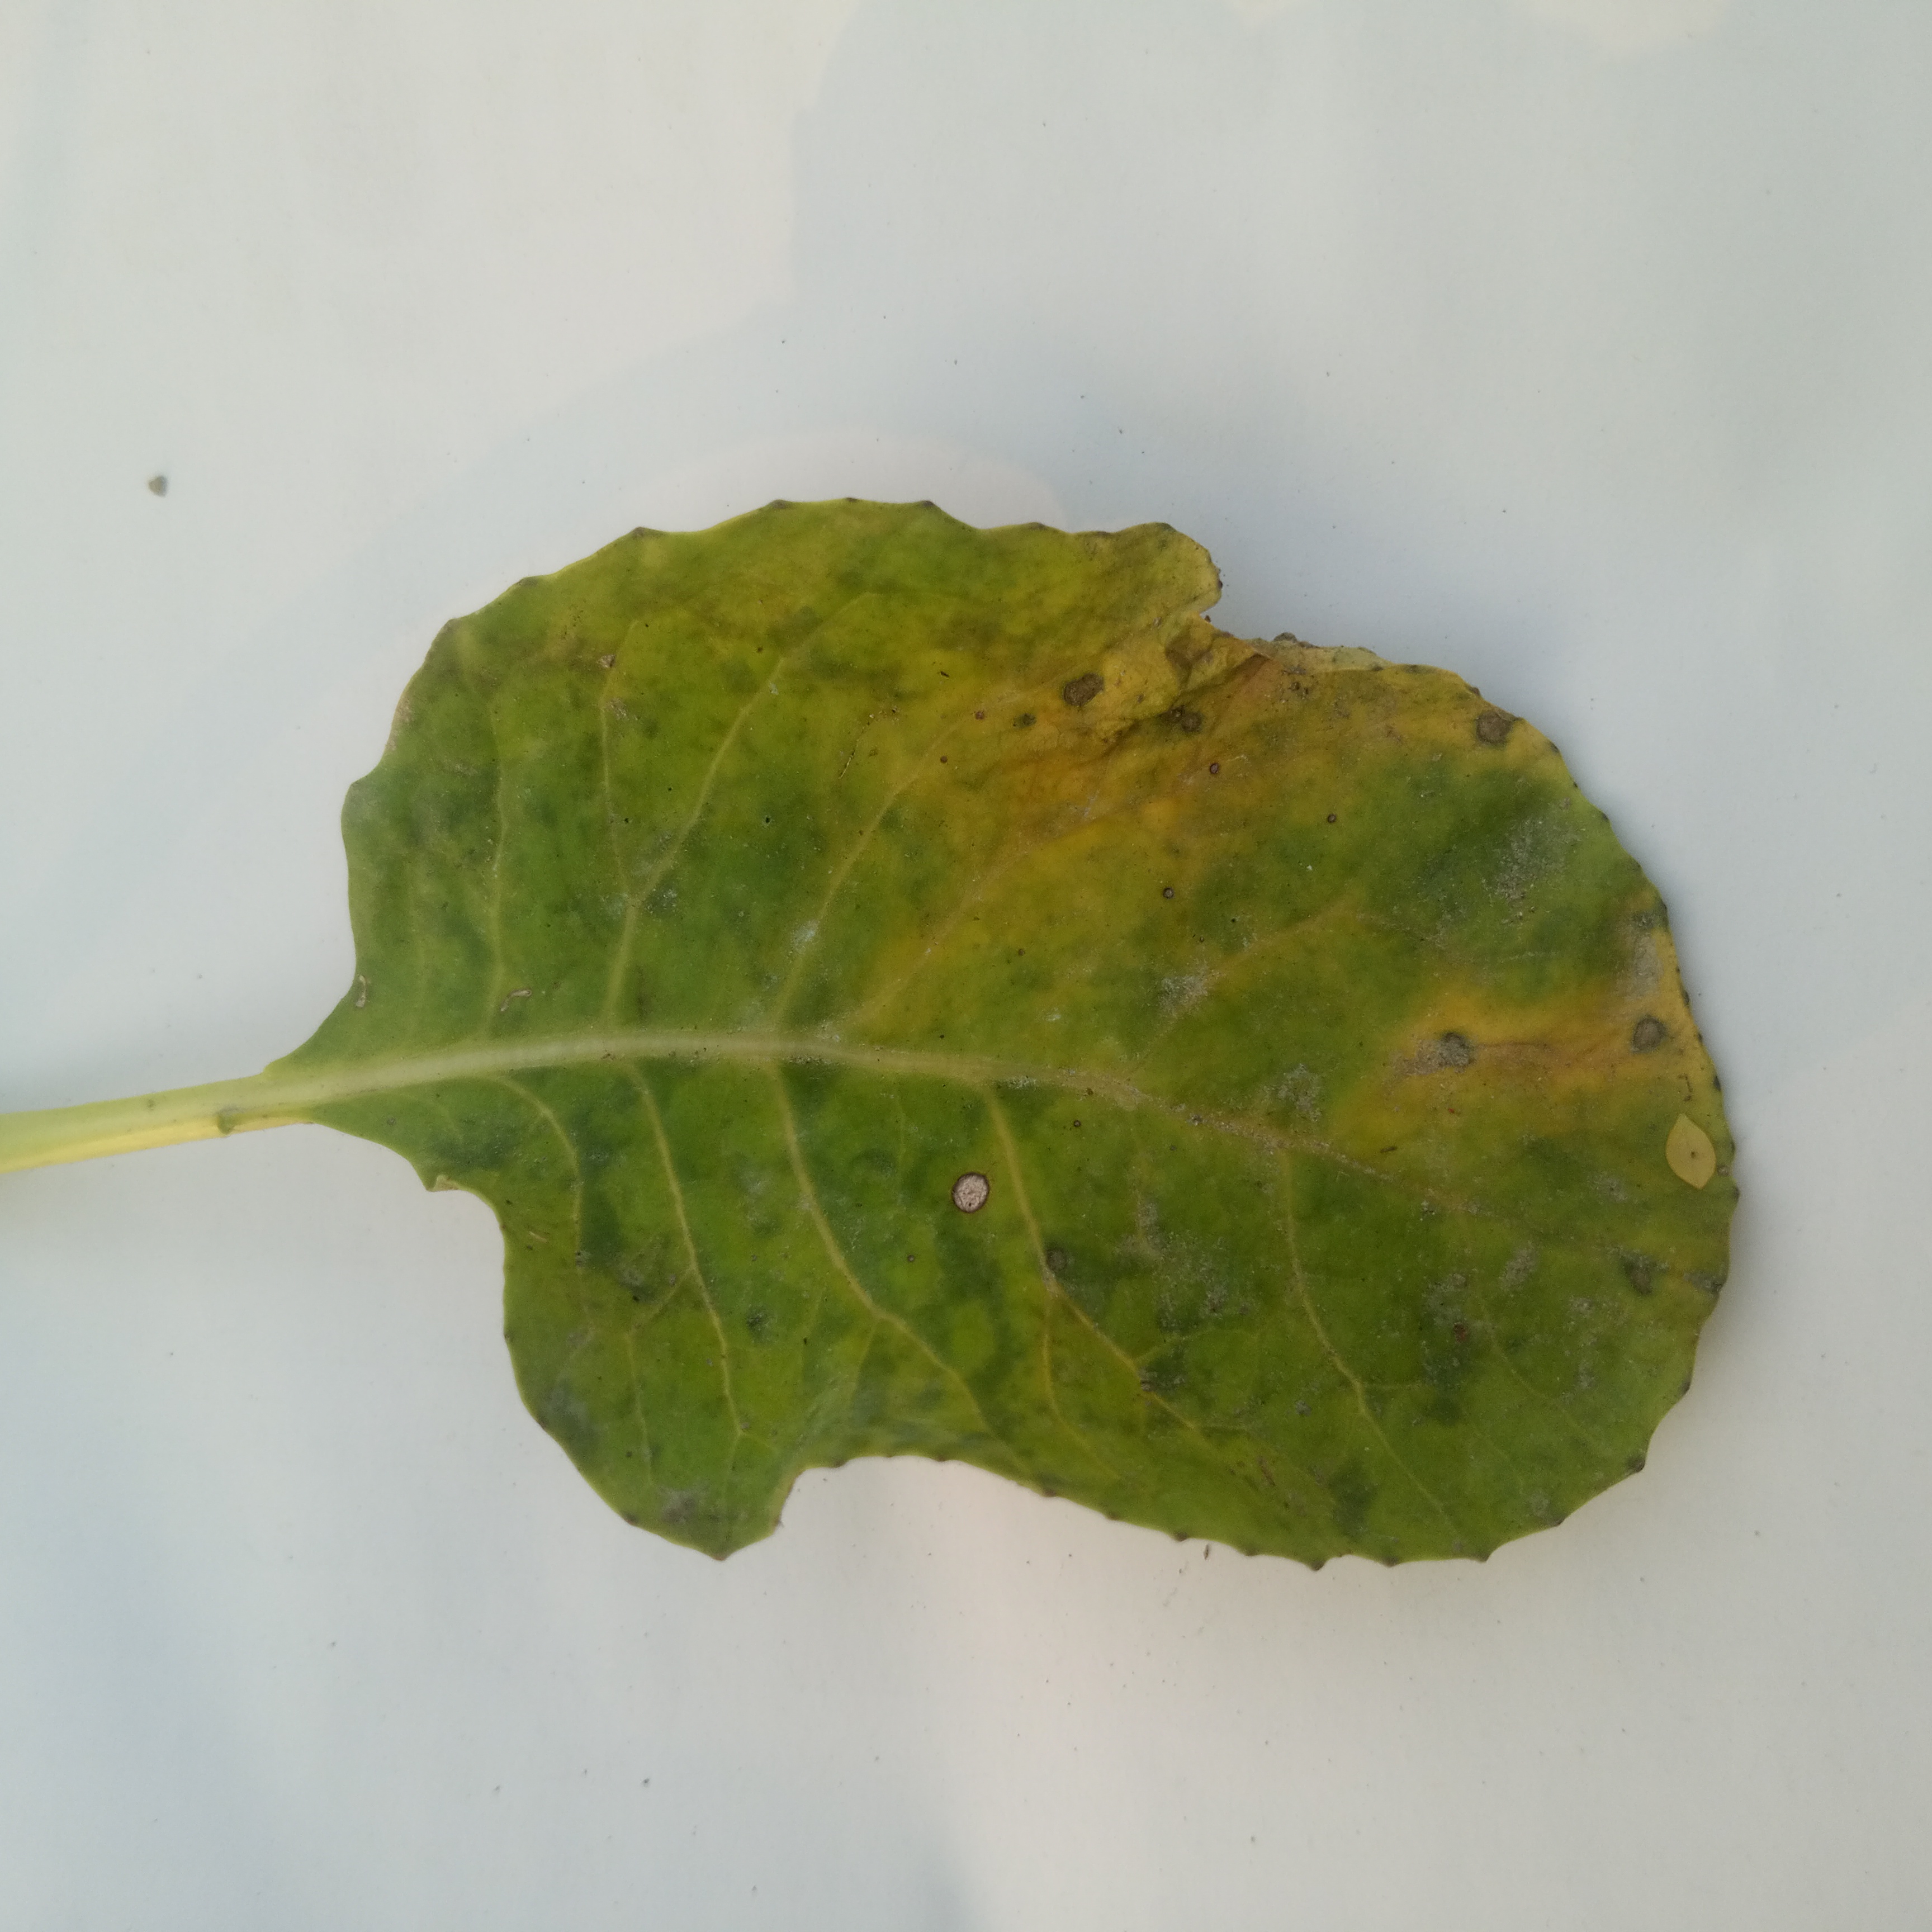
Label: Black Rot